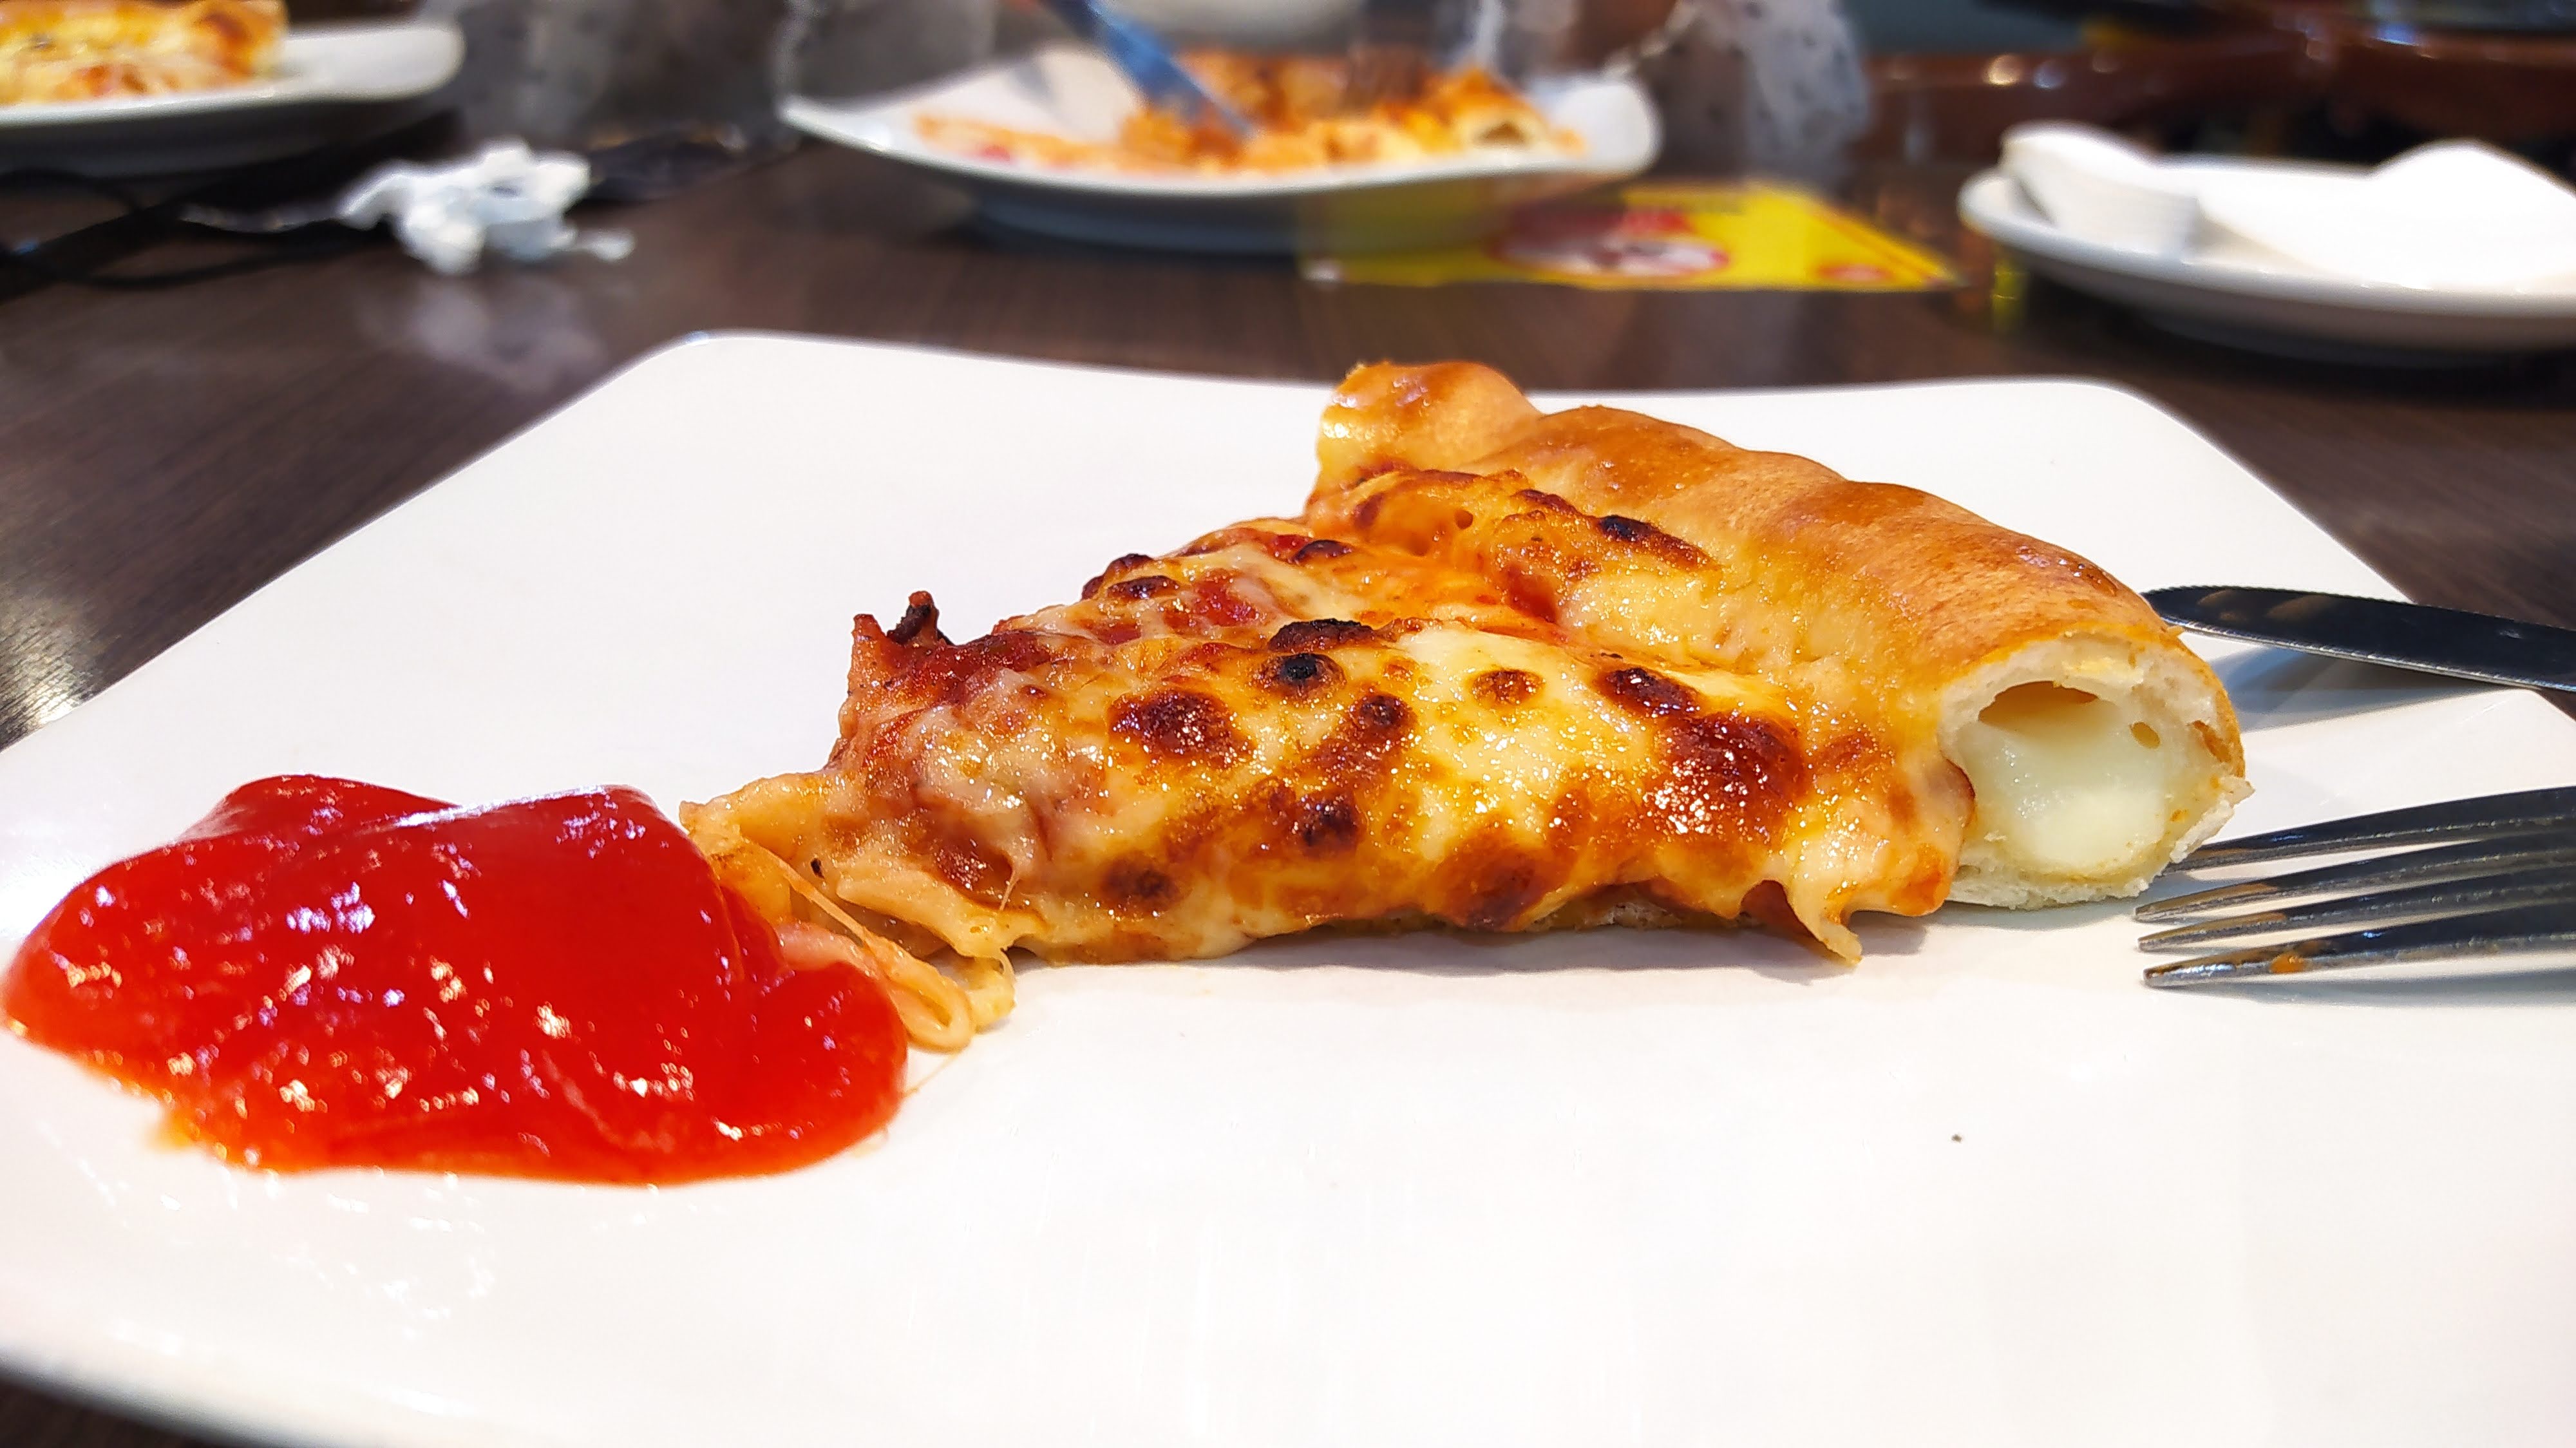
pizza, food, tableware, plate, ingredient, recipe, condiment, tomato sauce, ketchup, table, cuisine, sauces, tomate frito, meat, tomato paste, produce, fast food, kitchen utensil, dish, fried food, chutney, Harissa, event, finger food, comfort food, delicacy, pizza cheese, garnish, junk food, cooking, la carte food, georgian cuisine, pastry, platter, italian food, side dish, serveware, american food, Cannelloni, french food, hors d oeuvre, dishware, marinara sauce, meal, baked goods